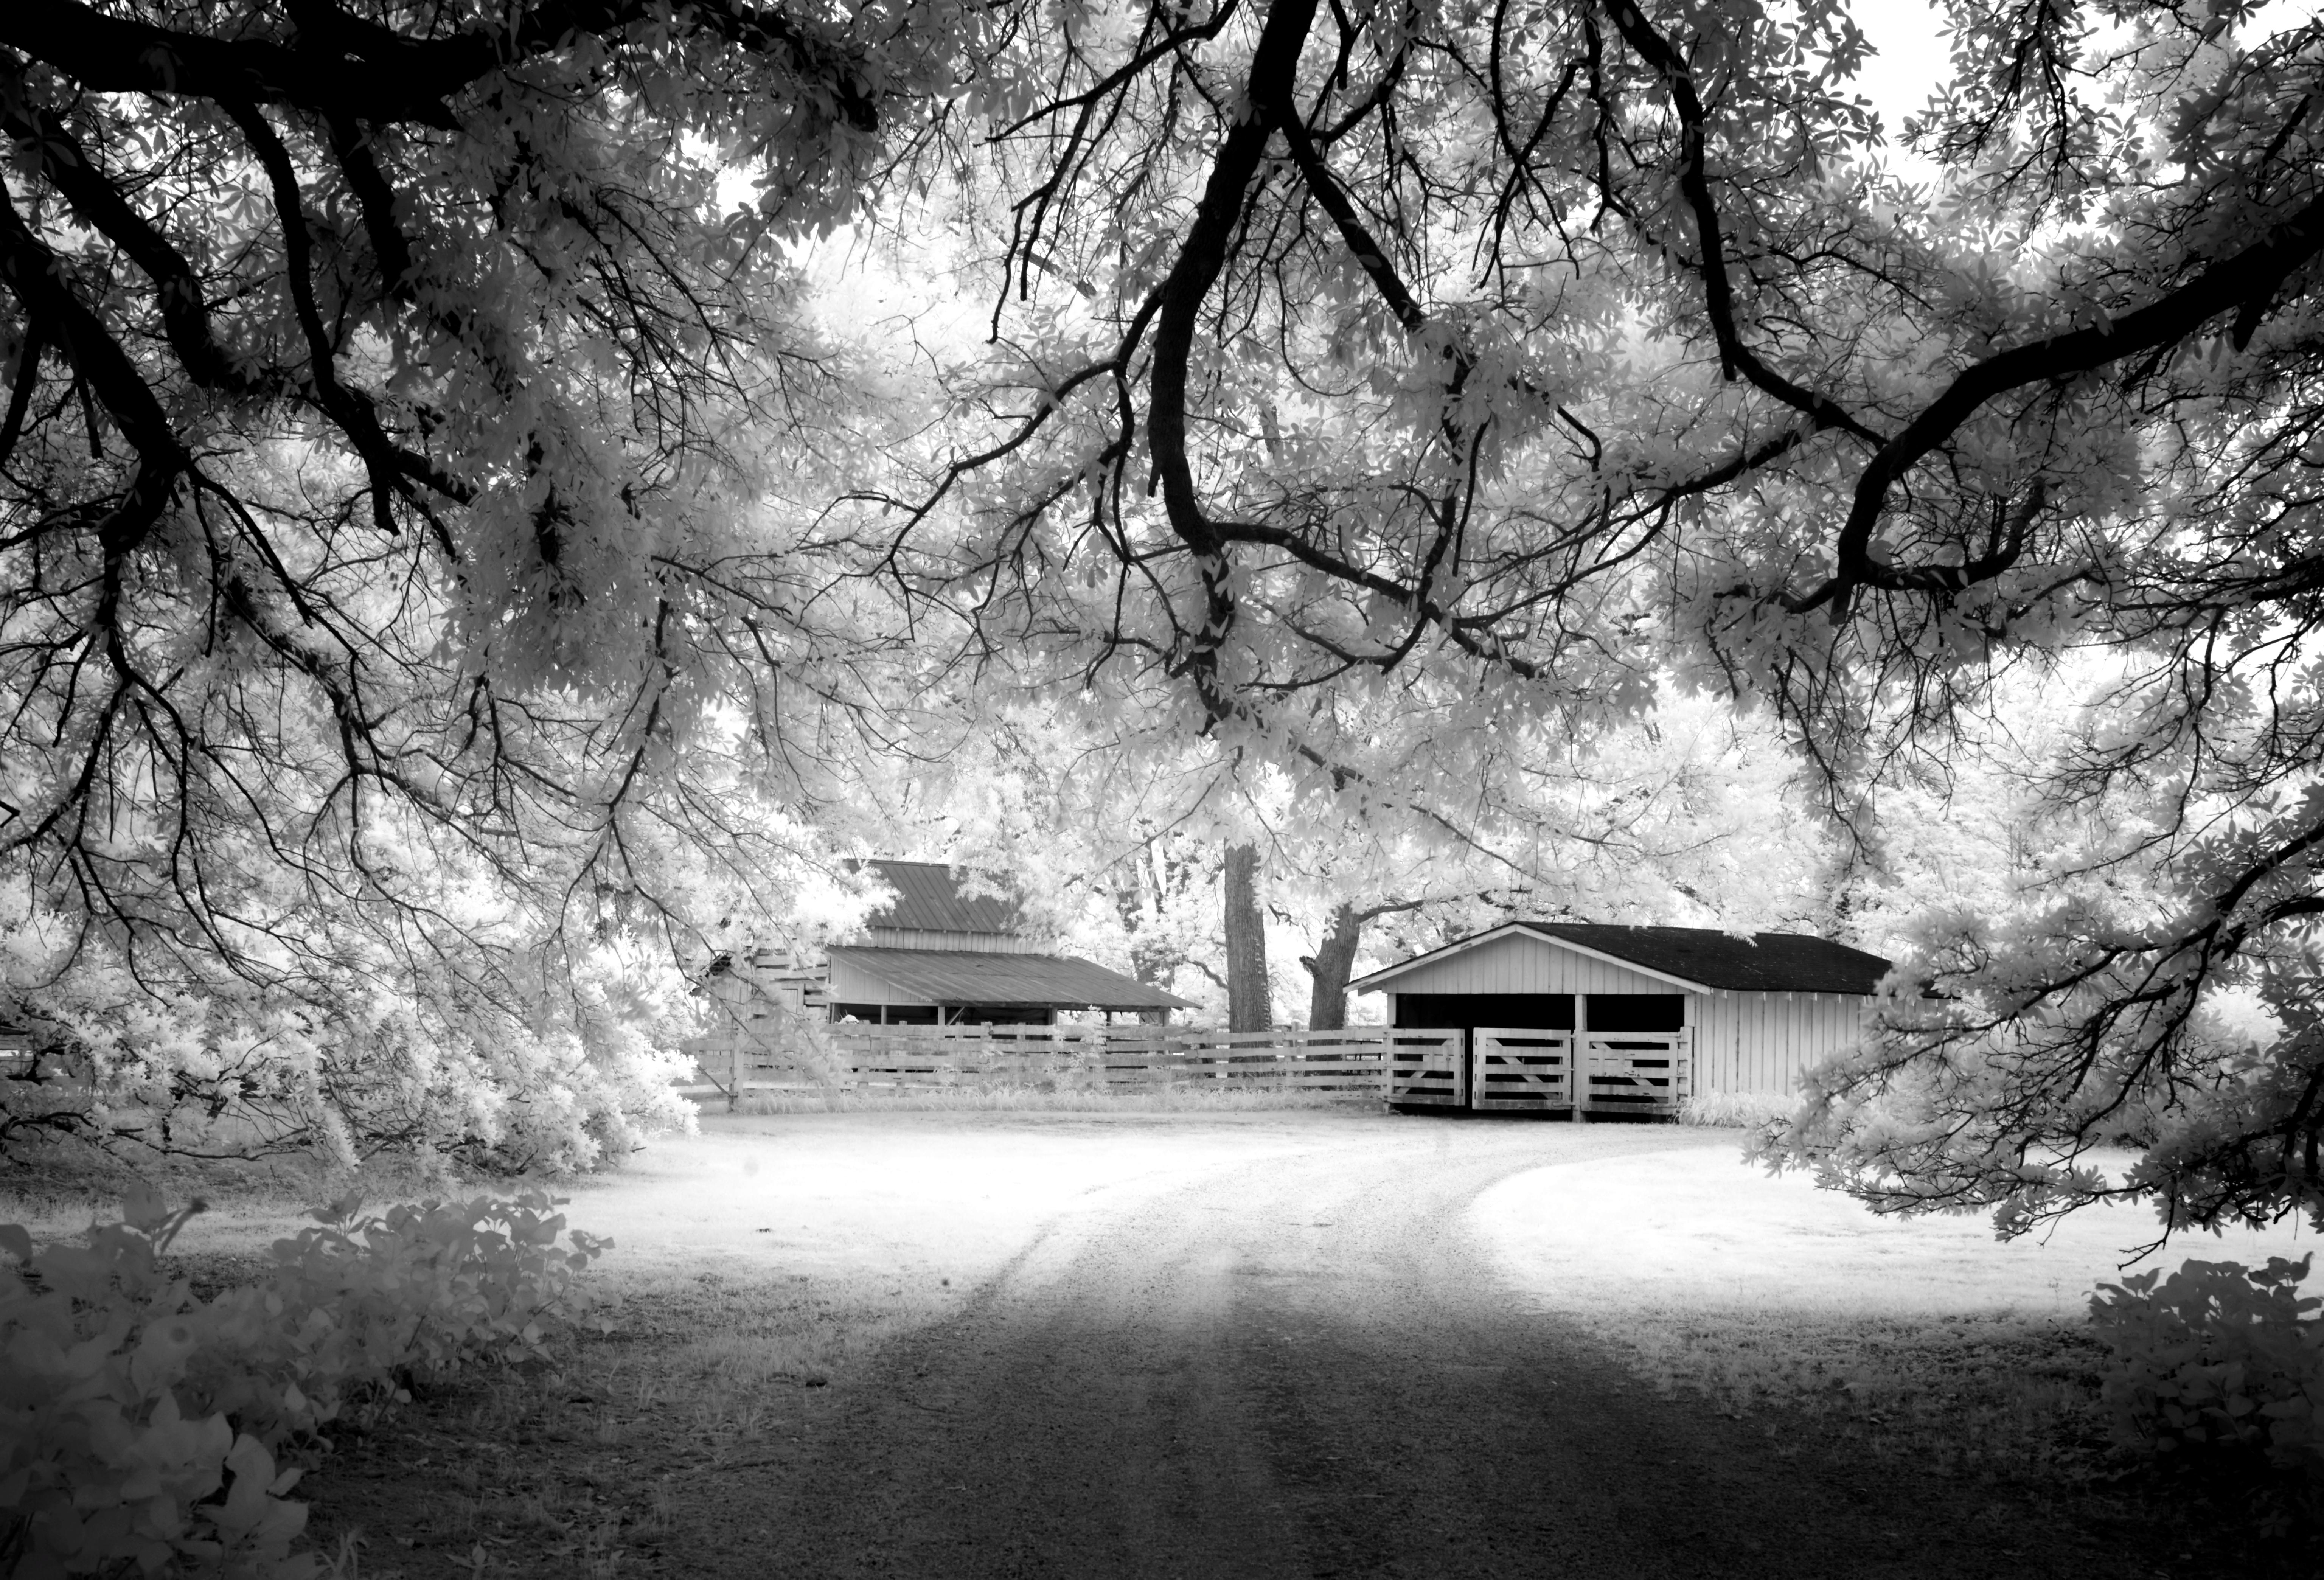
tree, branch, snow, winter, black and white, plant, white, farm, photography, meadow, sunlight, morning, flower, livestock, weather, darkness, rest, black, agriculture, monochrome, season, trees, loneliness, sw, carol m highsmith, infra red, alabama, ingrowing, meadowbank, monroeville, monochrome photography, atmospheric phenomenon, woody plant